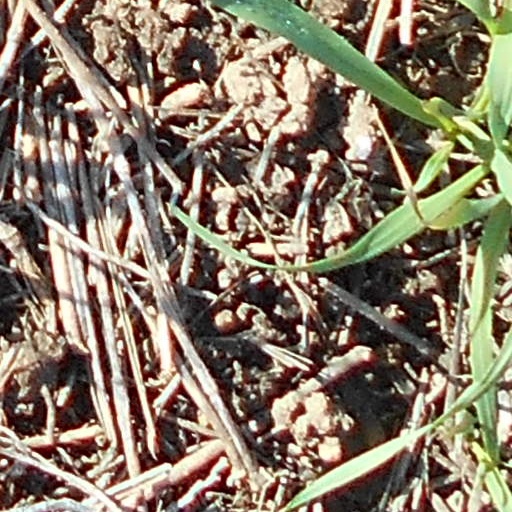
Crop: wheat